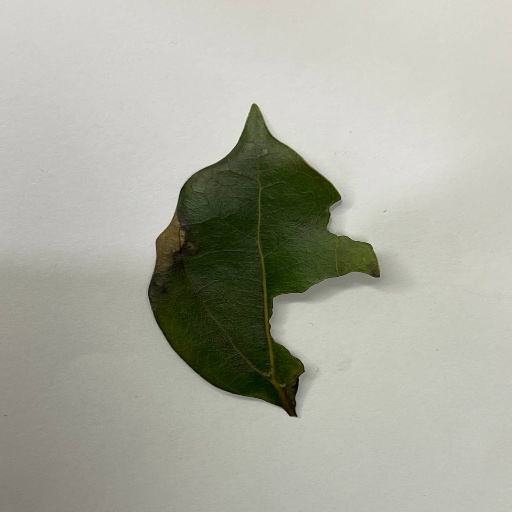
Species: Camphor
Leaf condition: Shot Hole